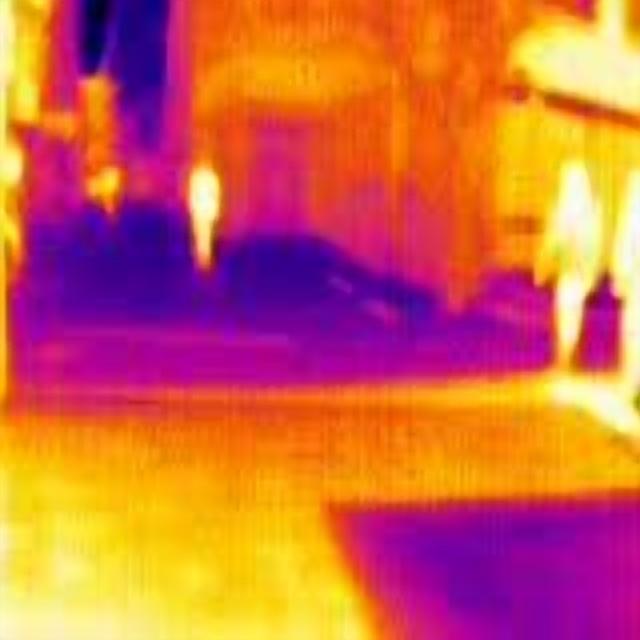
Detected objects:
label: person
label: person
label: person